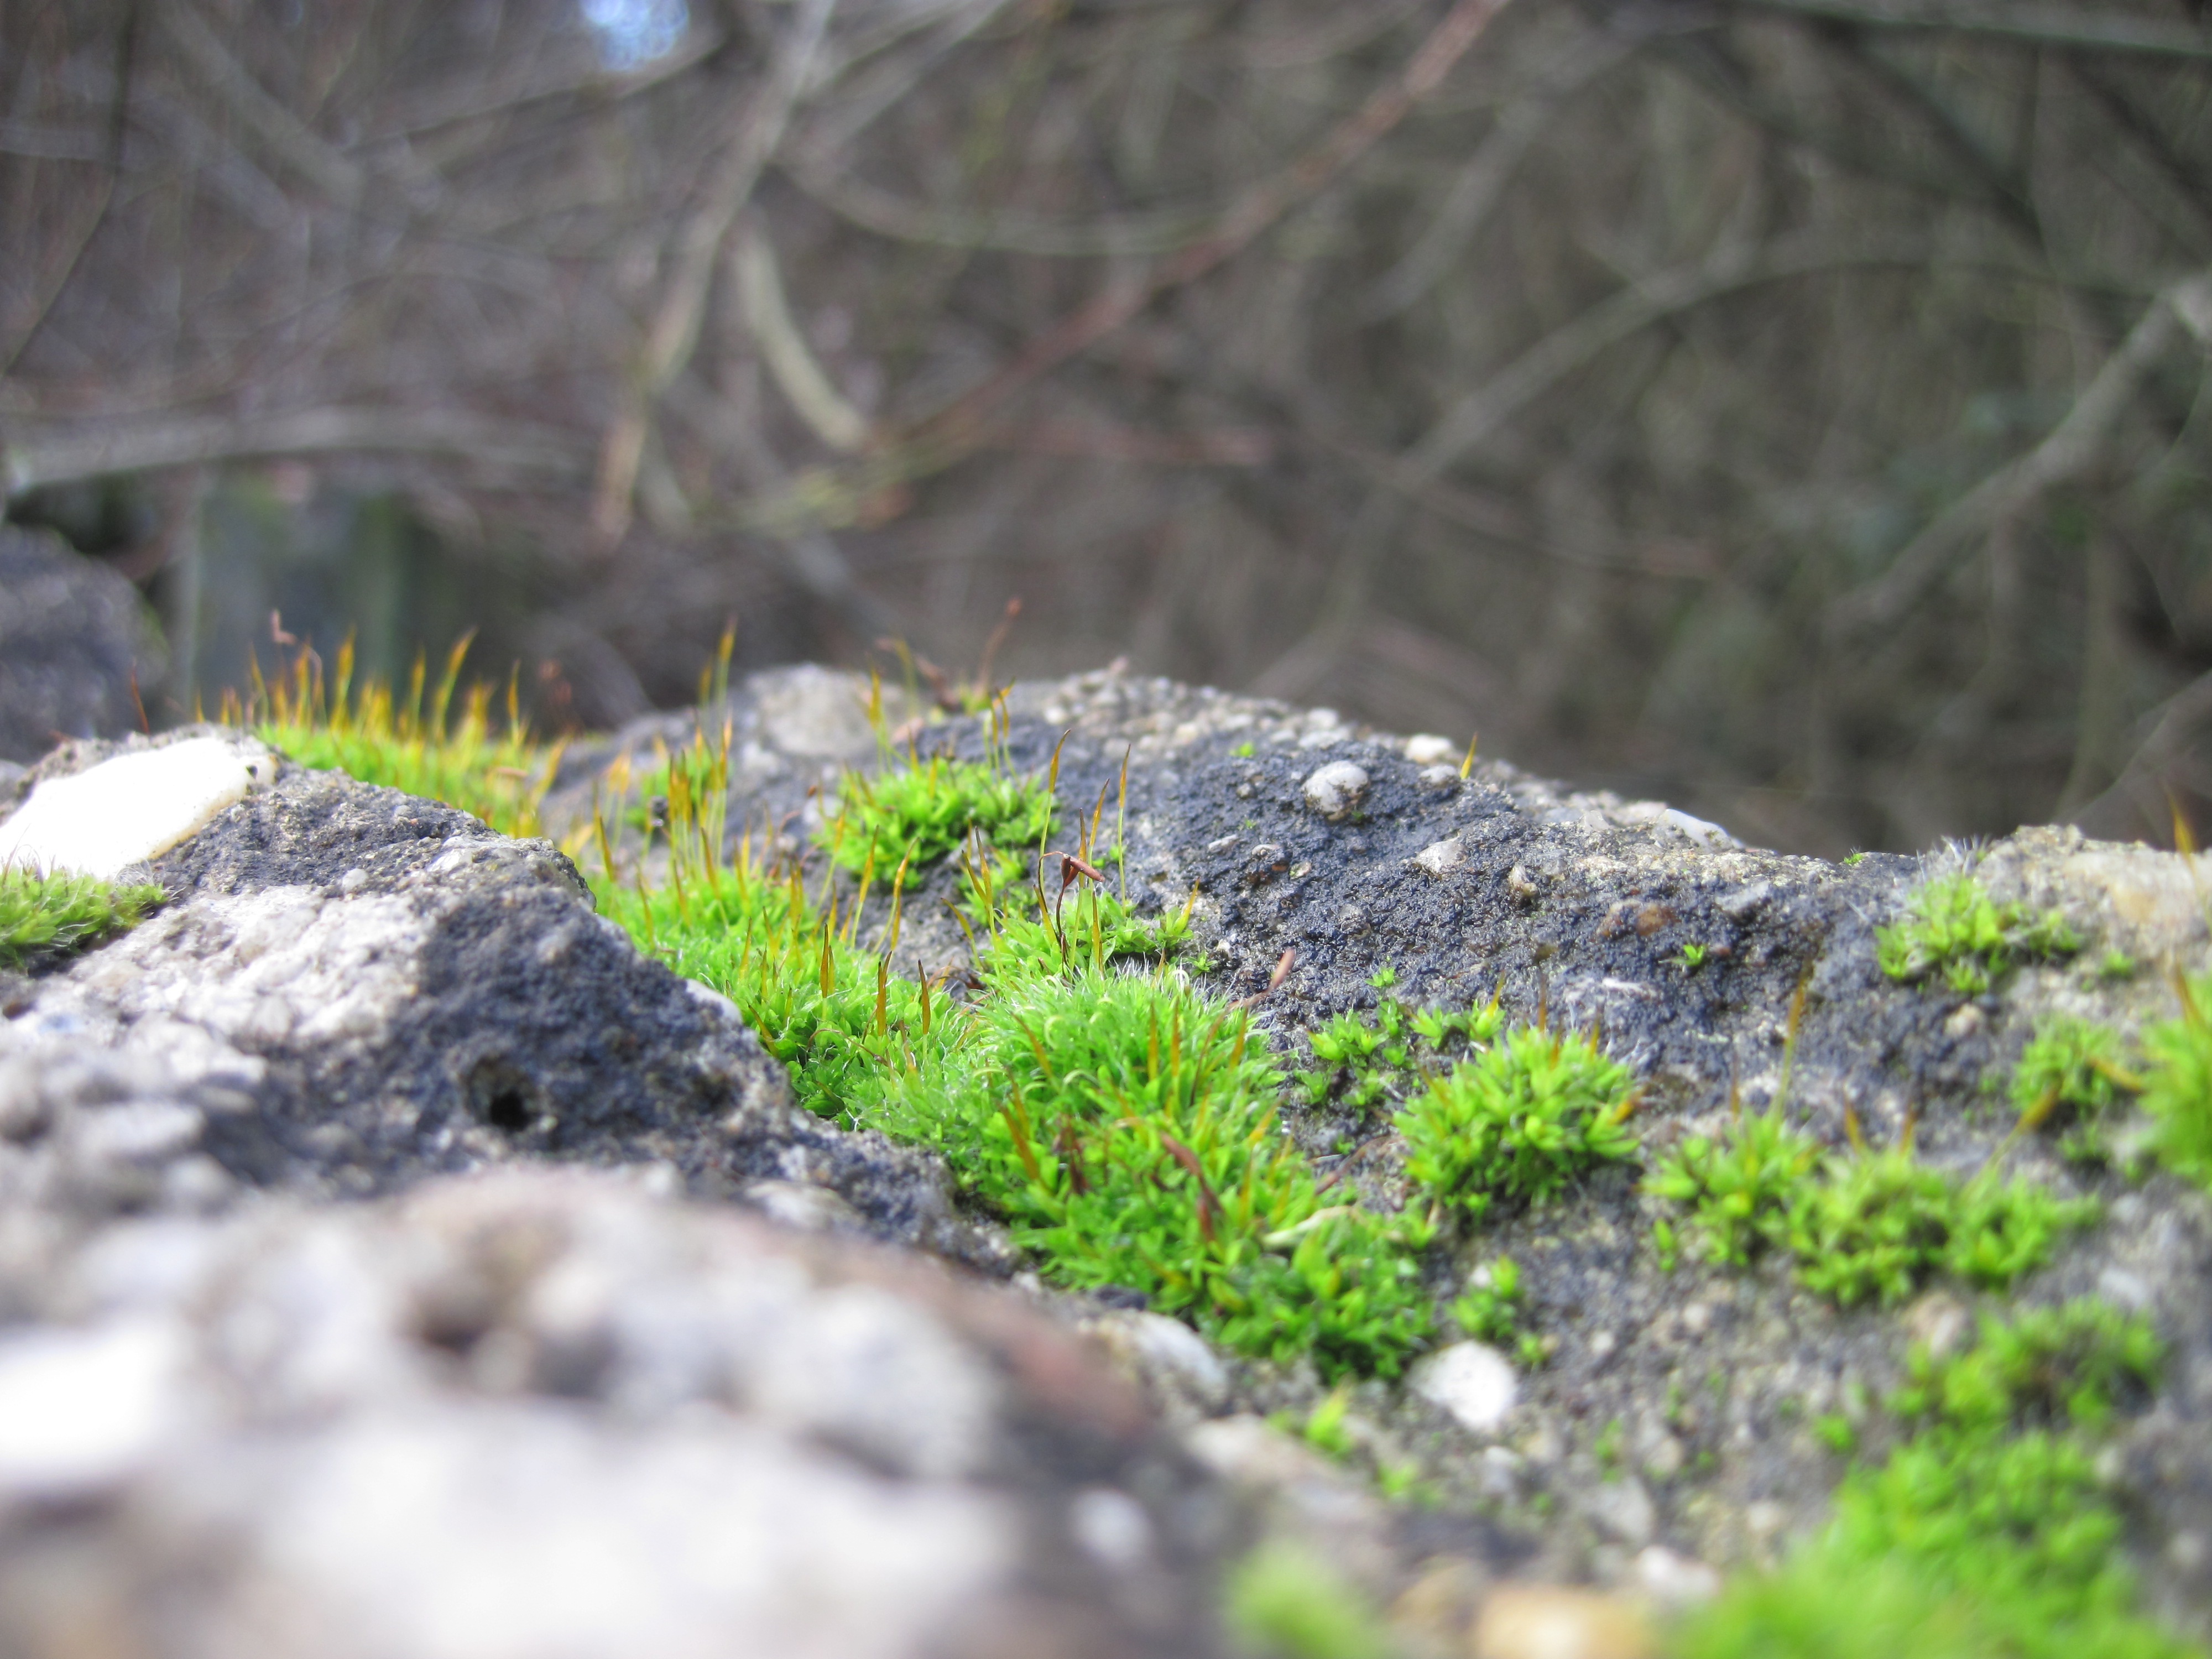
tree, nature, forest, grass, rock, plant, lawn, leaf, flower, old, wall, stone, moss, wildlife, stream, green, macro, soil, garden, flora, grey, shrub, woodland, grass family, non vascular land plant